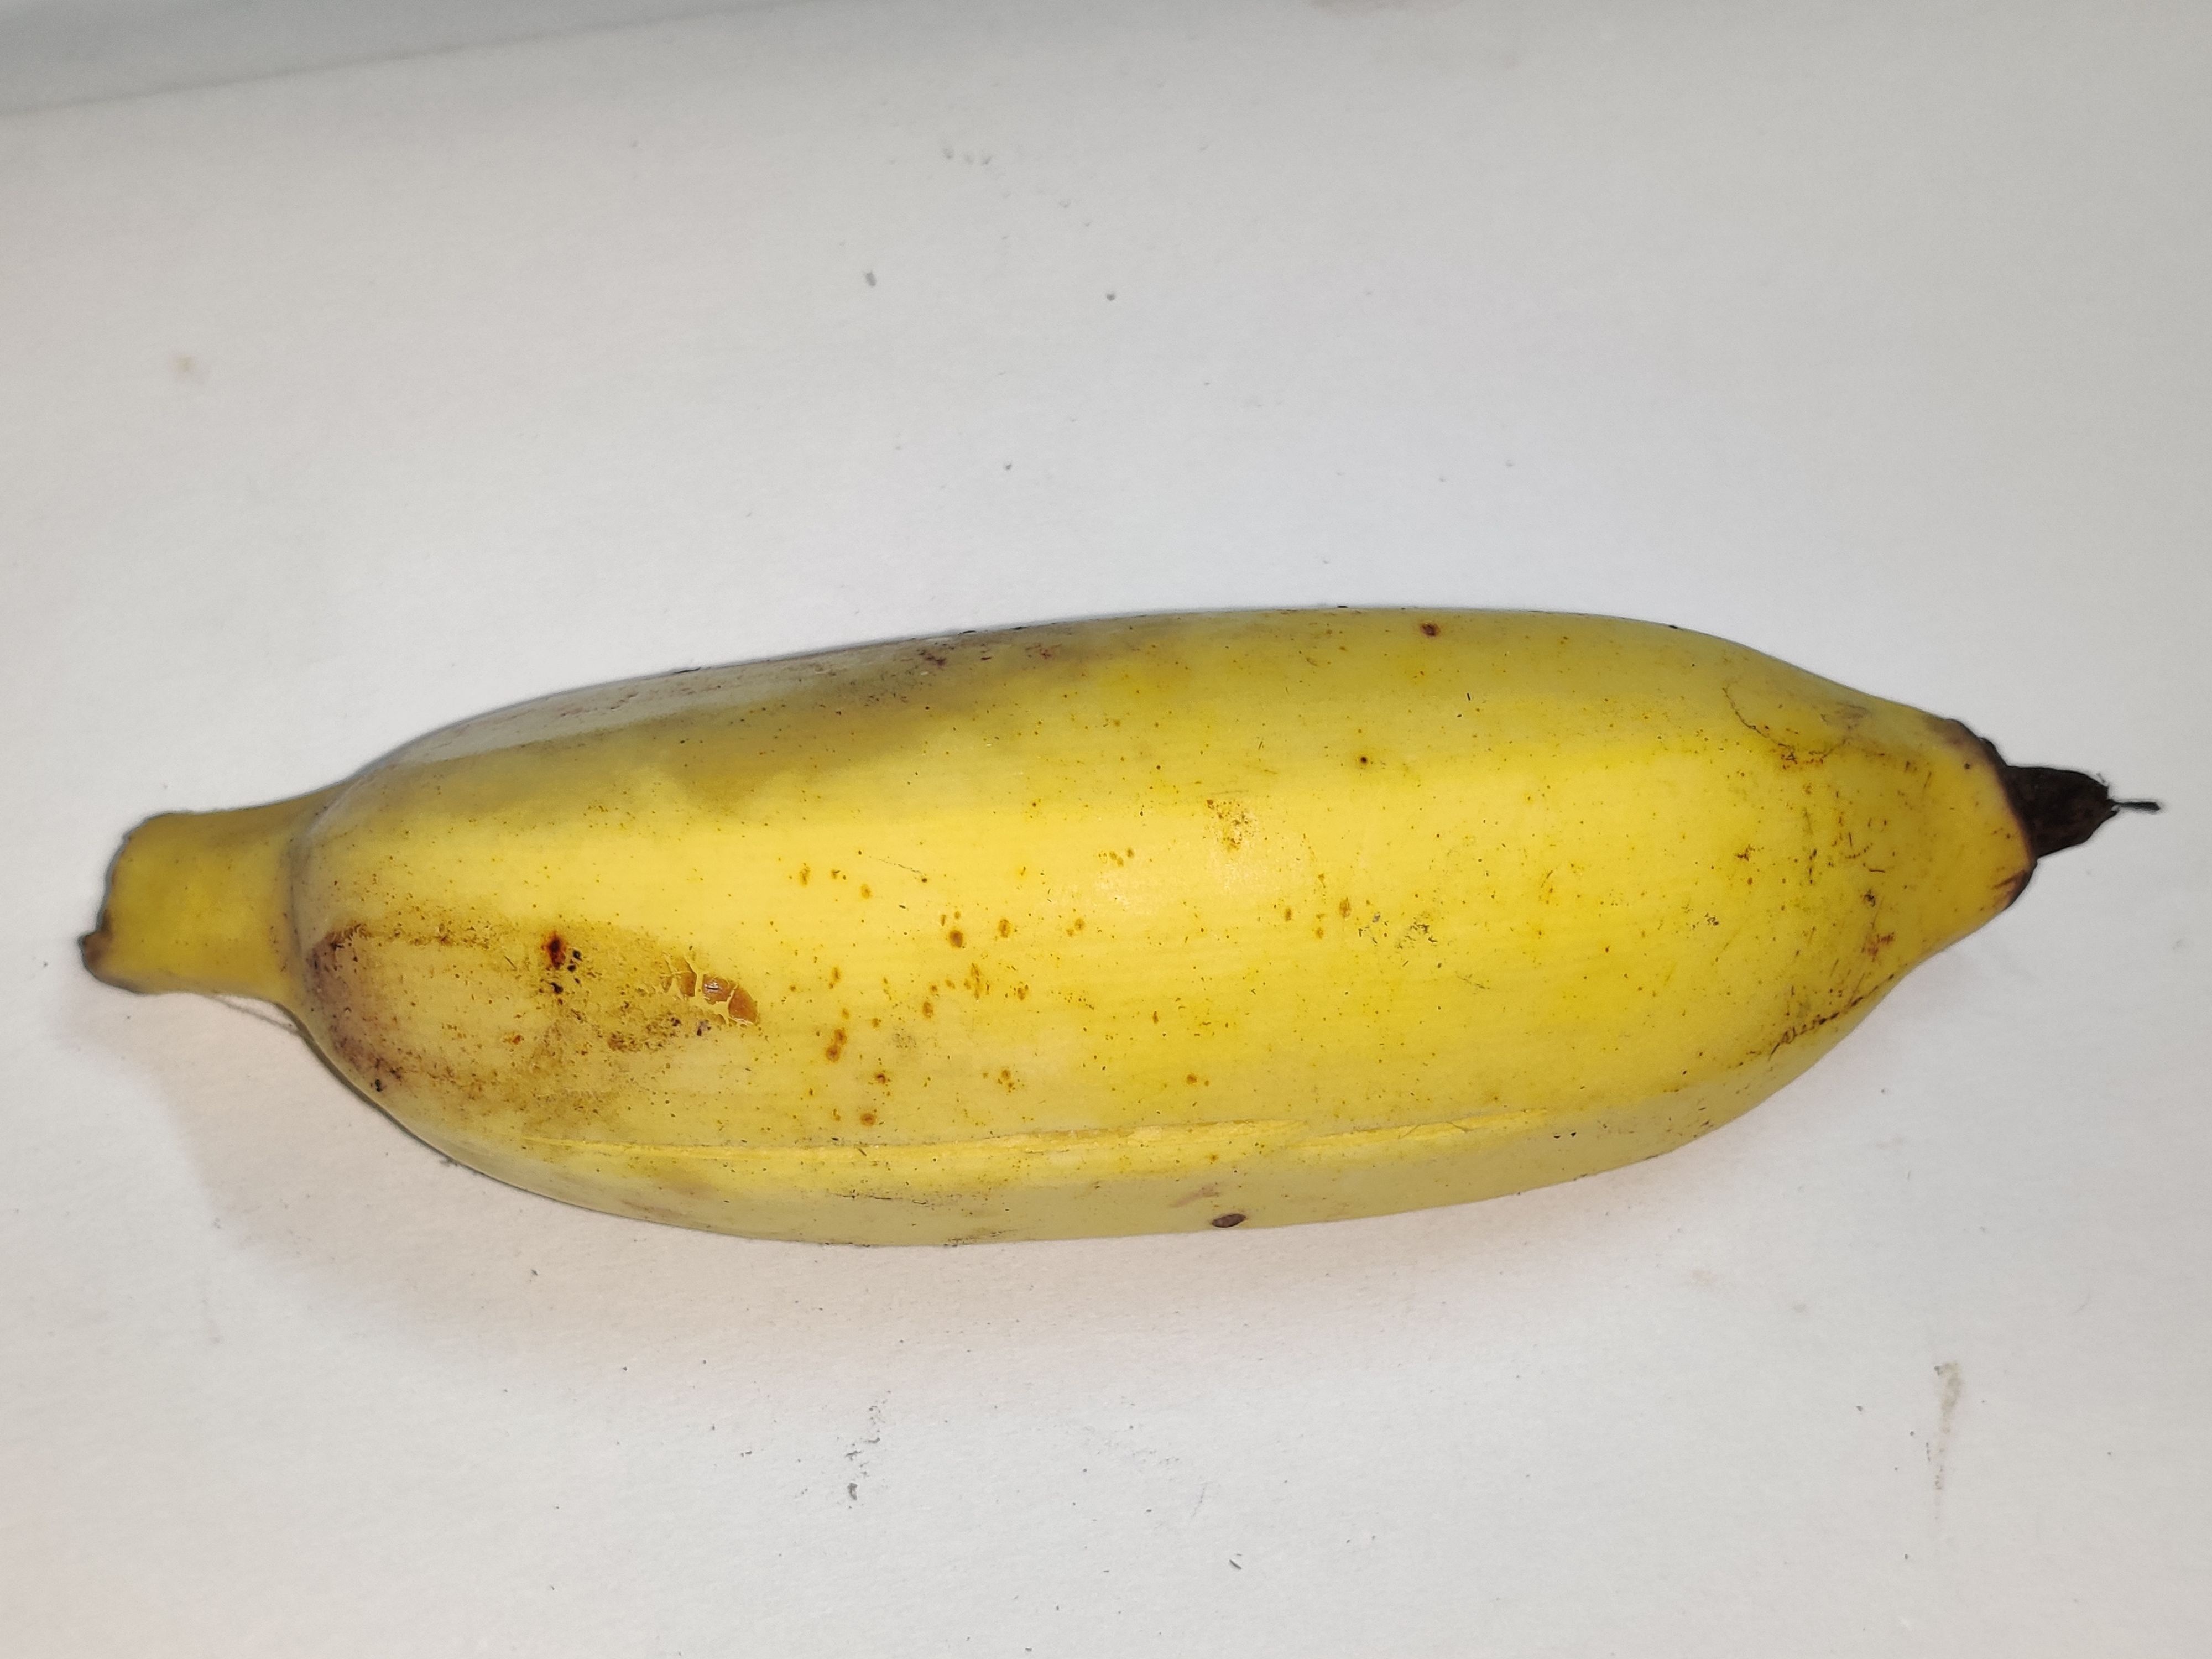
Fruit: banana
Grade: 1st-grade